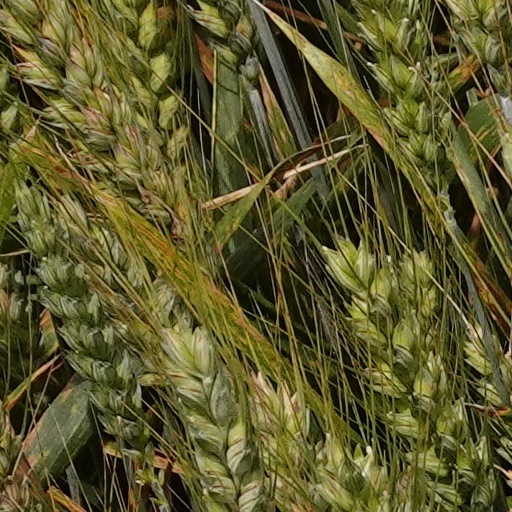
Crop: wheat